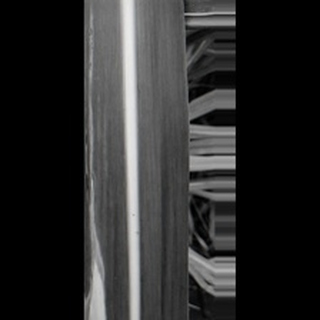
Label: sugarcane_yellow_leaf_disease